Sir William Jardine, 7th Baronet

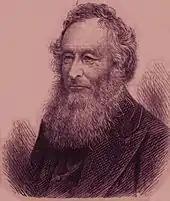
Jardine c. 1870, an illustration accompanying his obituary in the "Illustrated London News"

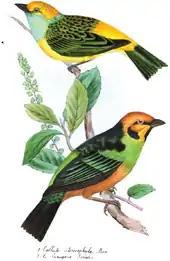
Painting of silver-throated tanager and flame-faced tanager, by Jardine's daughter, 1851

Jardine was born on 23 February 1800 at 28 North Hanover Street in Edinburgh, the son of Sir Alexander Jardine, 6th baronet of Applegarth and his wife, Jane Maule. He was educated in both York and Edinburgh then studied medicine at Edinburgh University.